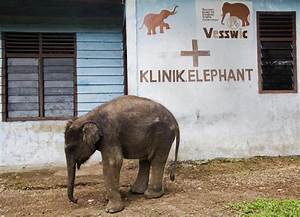
Label: elephant